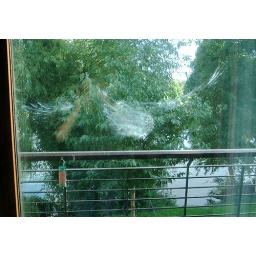
Balcony window - looks like a painful navigation error by a large bird